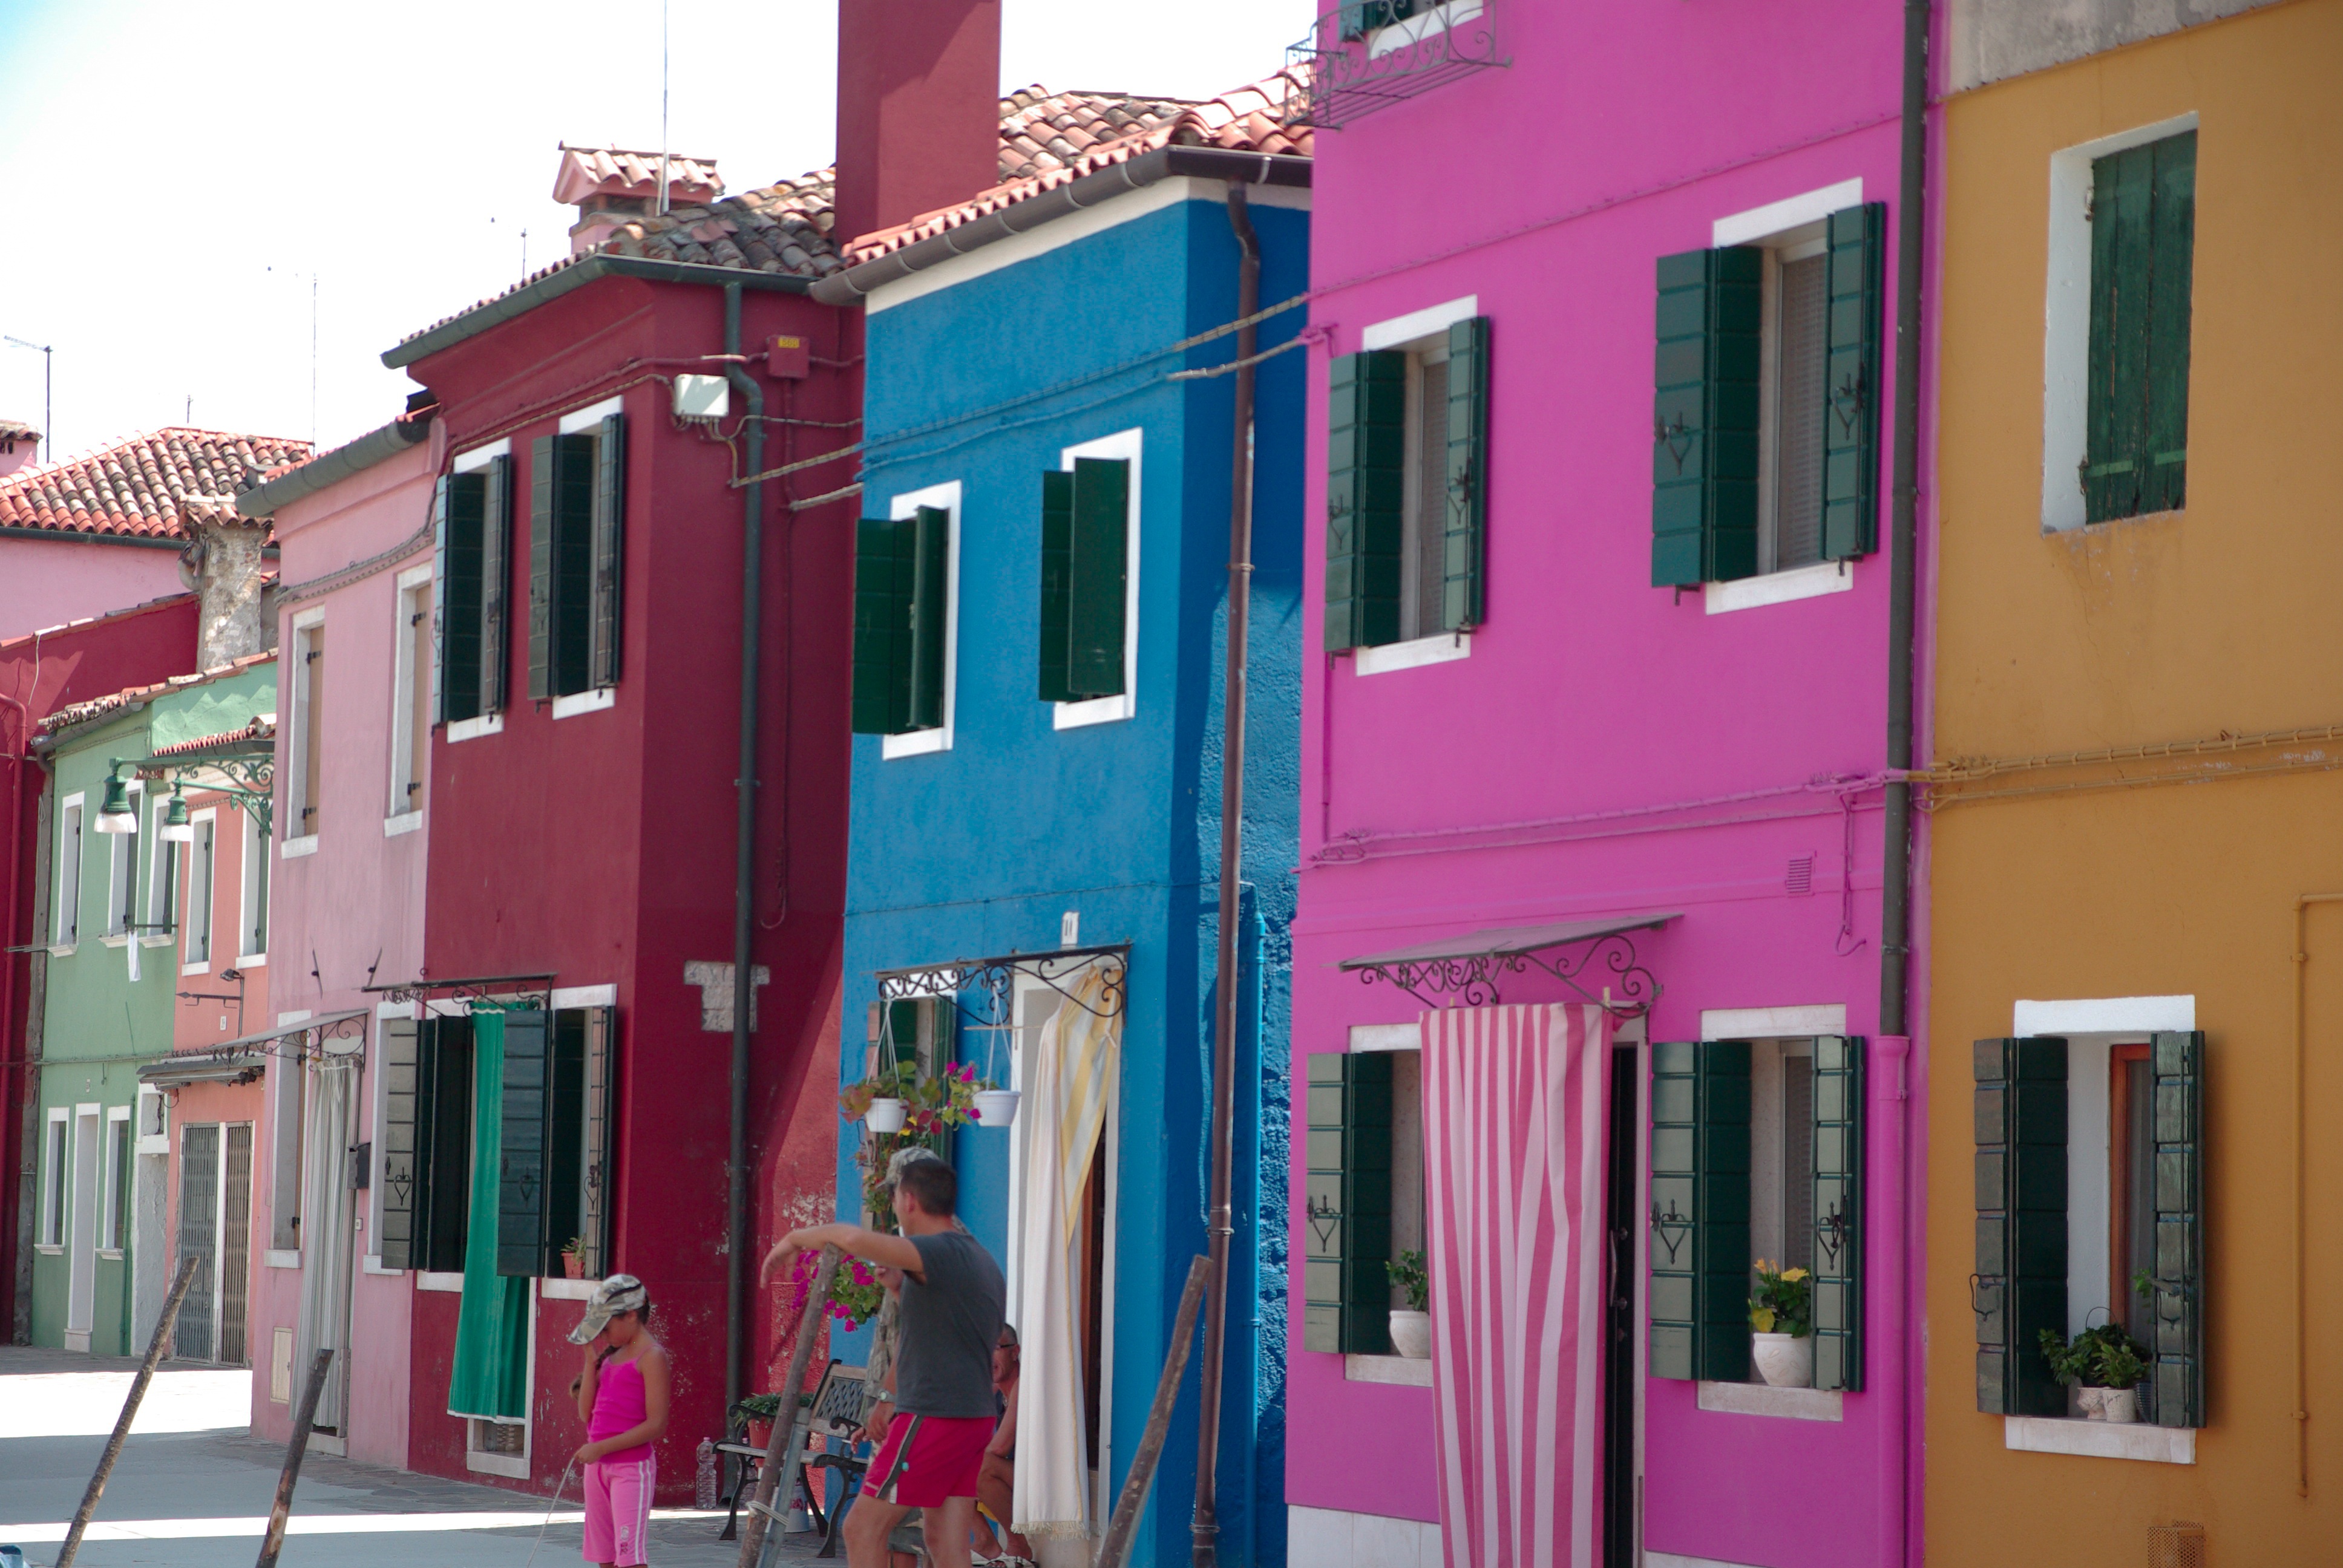
italy, facade, property, shopping, burano island, colorful houses, shutters open